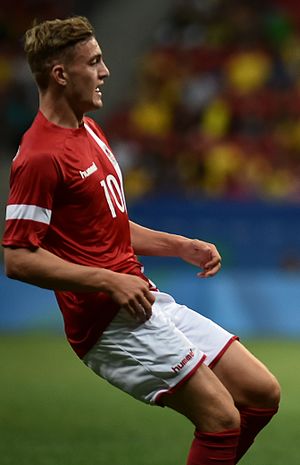
Jacob Bruun Larsen
Jacob Bruun Larsen er en dansk fodboldspiller, der spiller for Hoffenheim. Hertil kom han i januar 2020 efter at have spillet i Borussia Dortmund siden 2015.